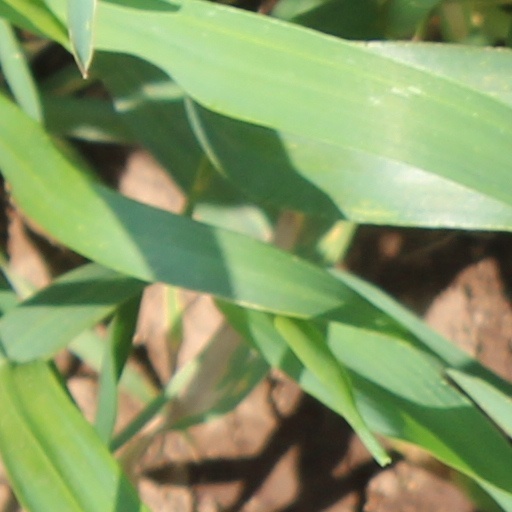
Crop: wheat